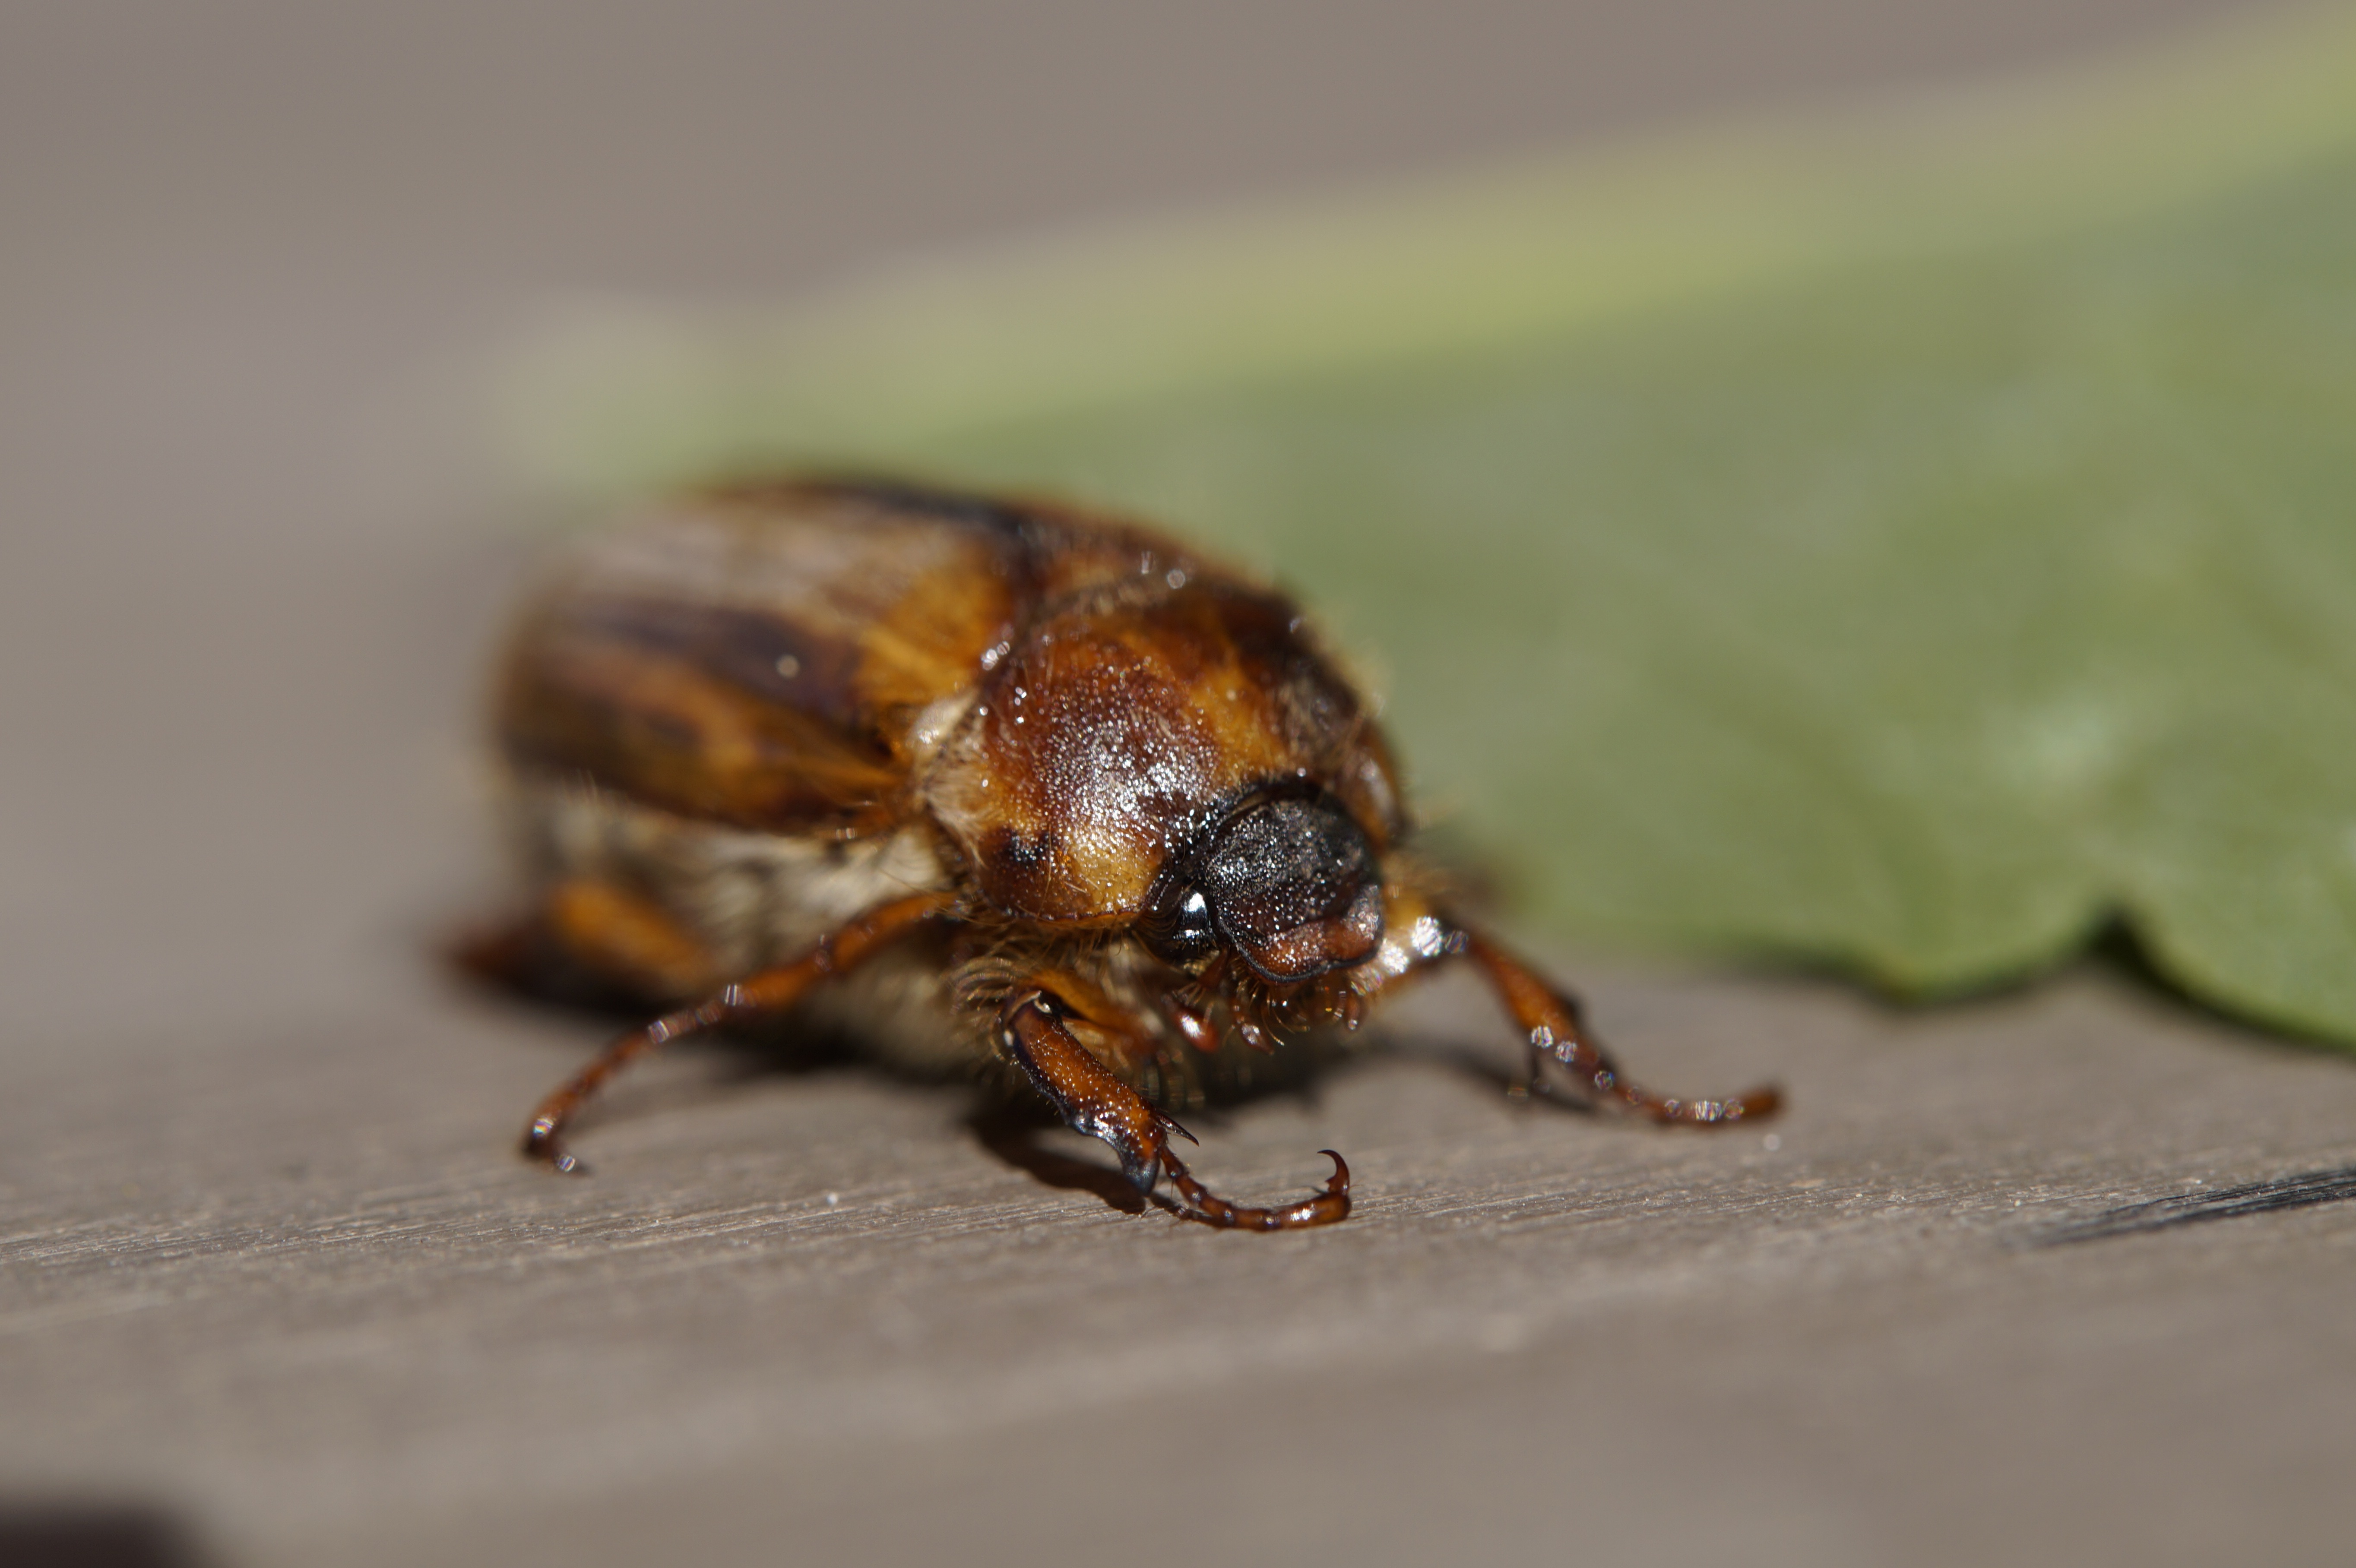
photography, animal, fly, insect, close, fauna, invertebrate, close up, crawl, face, eye, head, pest, beetle, june, chafer, macro photography, arthropod, leaf beetle, membrane winged insect